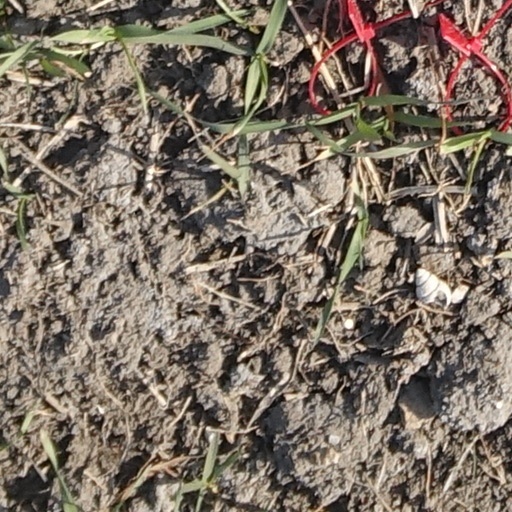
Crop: wheat